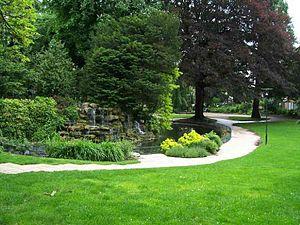
Le square Verdrel est un square dans le centre-ville de Rouen, entre la rue Jeanne-d'Arc, le musée des beaux-arts et le musée de la céramique.
La rue Jeanne-d'Arc est l'artère principale de la rive droite de Rouen
Charles-Amédée Verdrel, né à Rouen le 3 décembre 1809 à Rouen et mort dans la même ville le 12 novembre 1868, est un homme politique français, maire de Rouen de 1858 à sa mort.